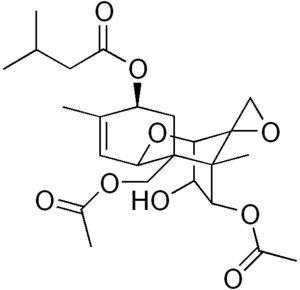
La toxine T2 est une mycotoxine de la famille des trichothécènes. Elle est toxique pour l'homme et les animaux. Elle est produite notamment par Fusarium sporotrichioides, Fusarium langsethiae et Fusarium poae.